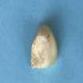
Maize quality: Good